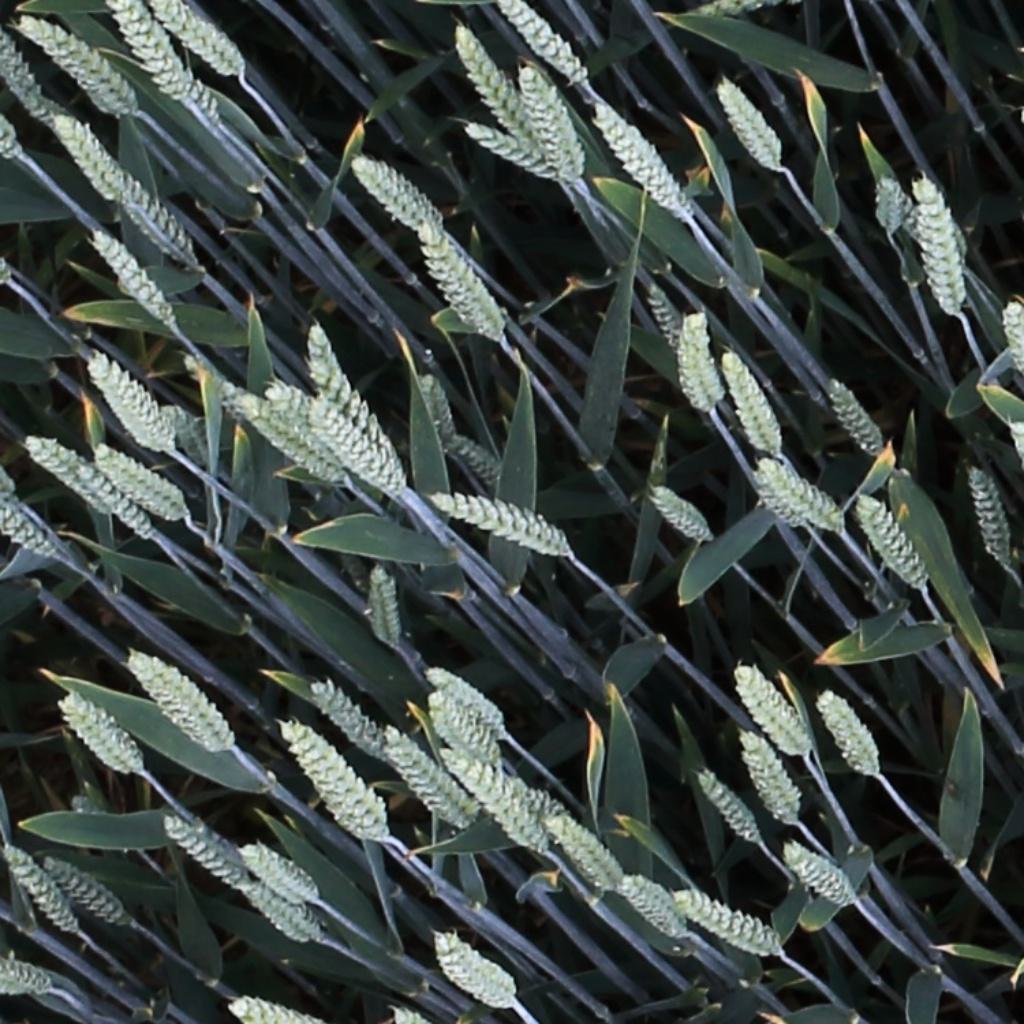
Country: Switzerland
Location: Usask
Wheat development stage: Filling